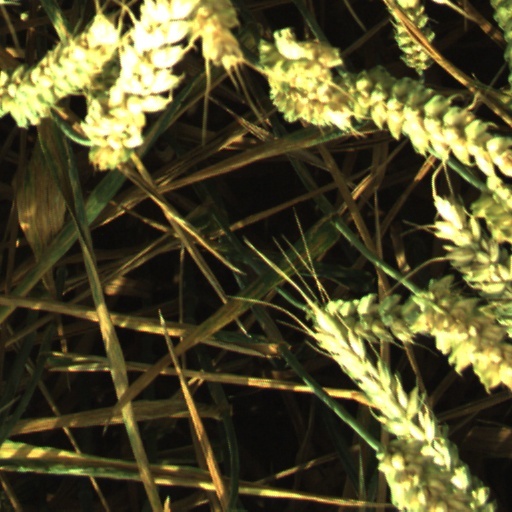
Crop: wheat